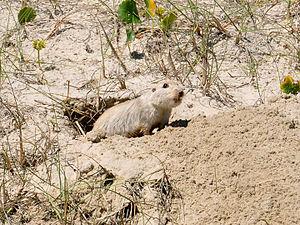
Ctenomys flamarioni est une espèce qui fait partie des rongeurs de la famille des Ctenomyidae. Comme les autres membres du genre Ctenomys, appelés localement des tuco-tucos, c'est un petit mammifère d'Amérique du Sud bâti pour creuser des terriers. Ce rongeur est endémique du Brésil où il est considéré comme étant en danger de disparition par l'UICN.